Pythia

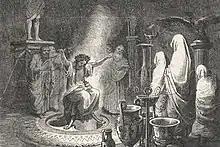
"The Oracle of Delphi Entranced" by Heinrich Leutemann

G. L. Huxley observes: "If the hymn to (Delphic) Apollo conveys a historical message, it is above all that there were once Cretan priests at Delphi." Robin Lane Fox notes that Cretan bronzes are found at Delphi from the eighth century onwards, and Cretan sculptures are dedicated as late as c. 620–600 BC: "Dedications at the site cannot establish the identity of its priesthood, but for once we have an explicit text to set beside the archaeological evidence." An early visitor to these "dells of Parnassus", at the end of the eighth century, was Hesiod, who was shown the "omphalos".